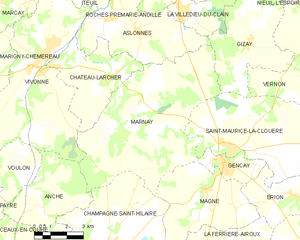
Carte des communes françaises Marnay